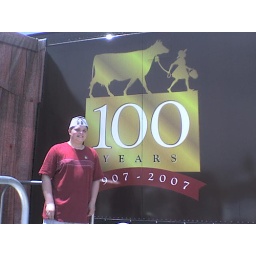
Me standing in front of the Blue Bell 100 Years truck at the 2007 Taste of Summer event.